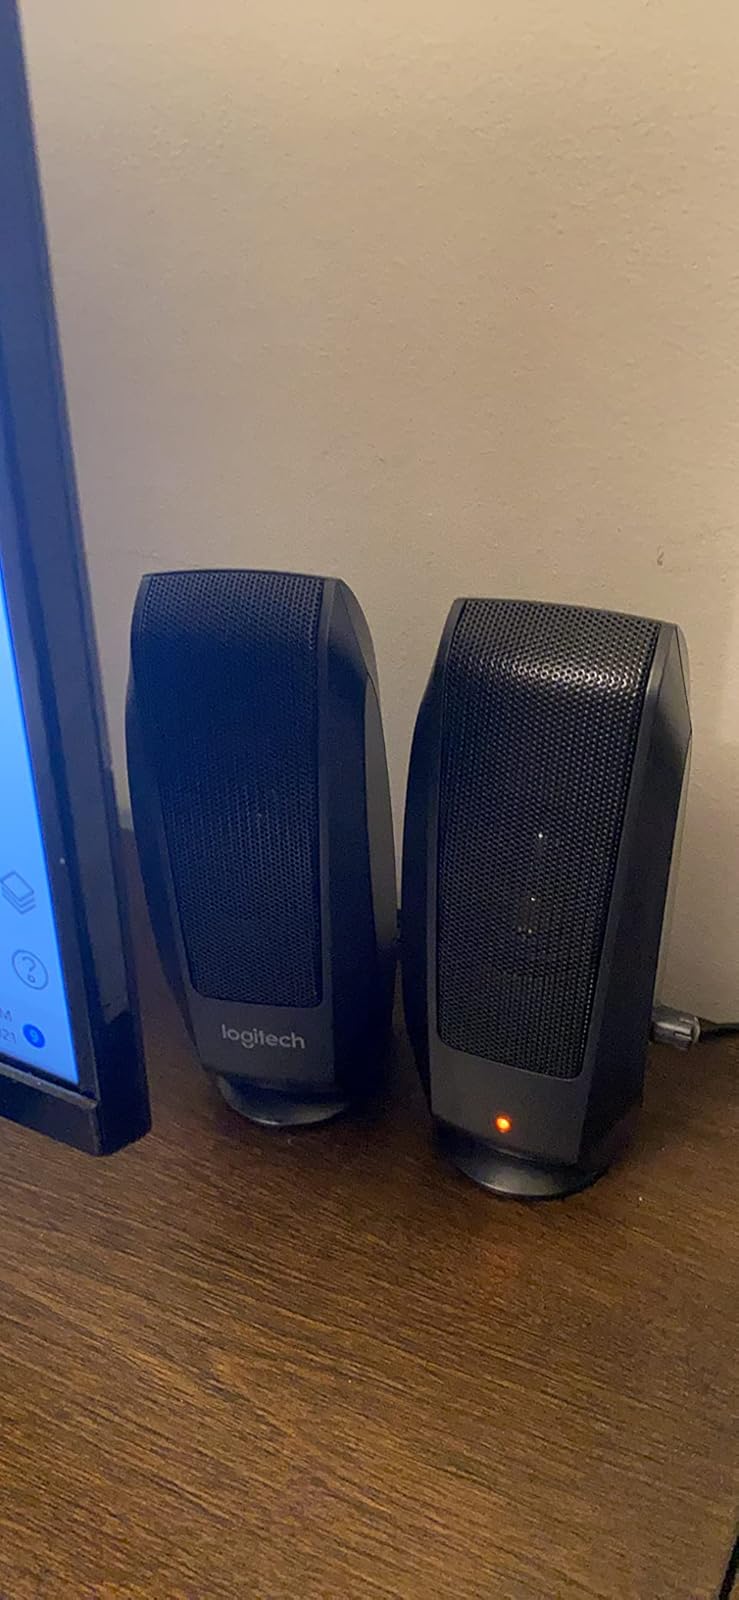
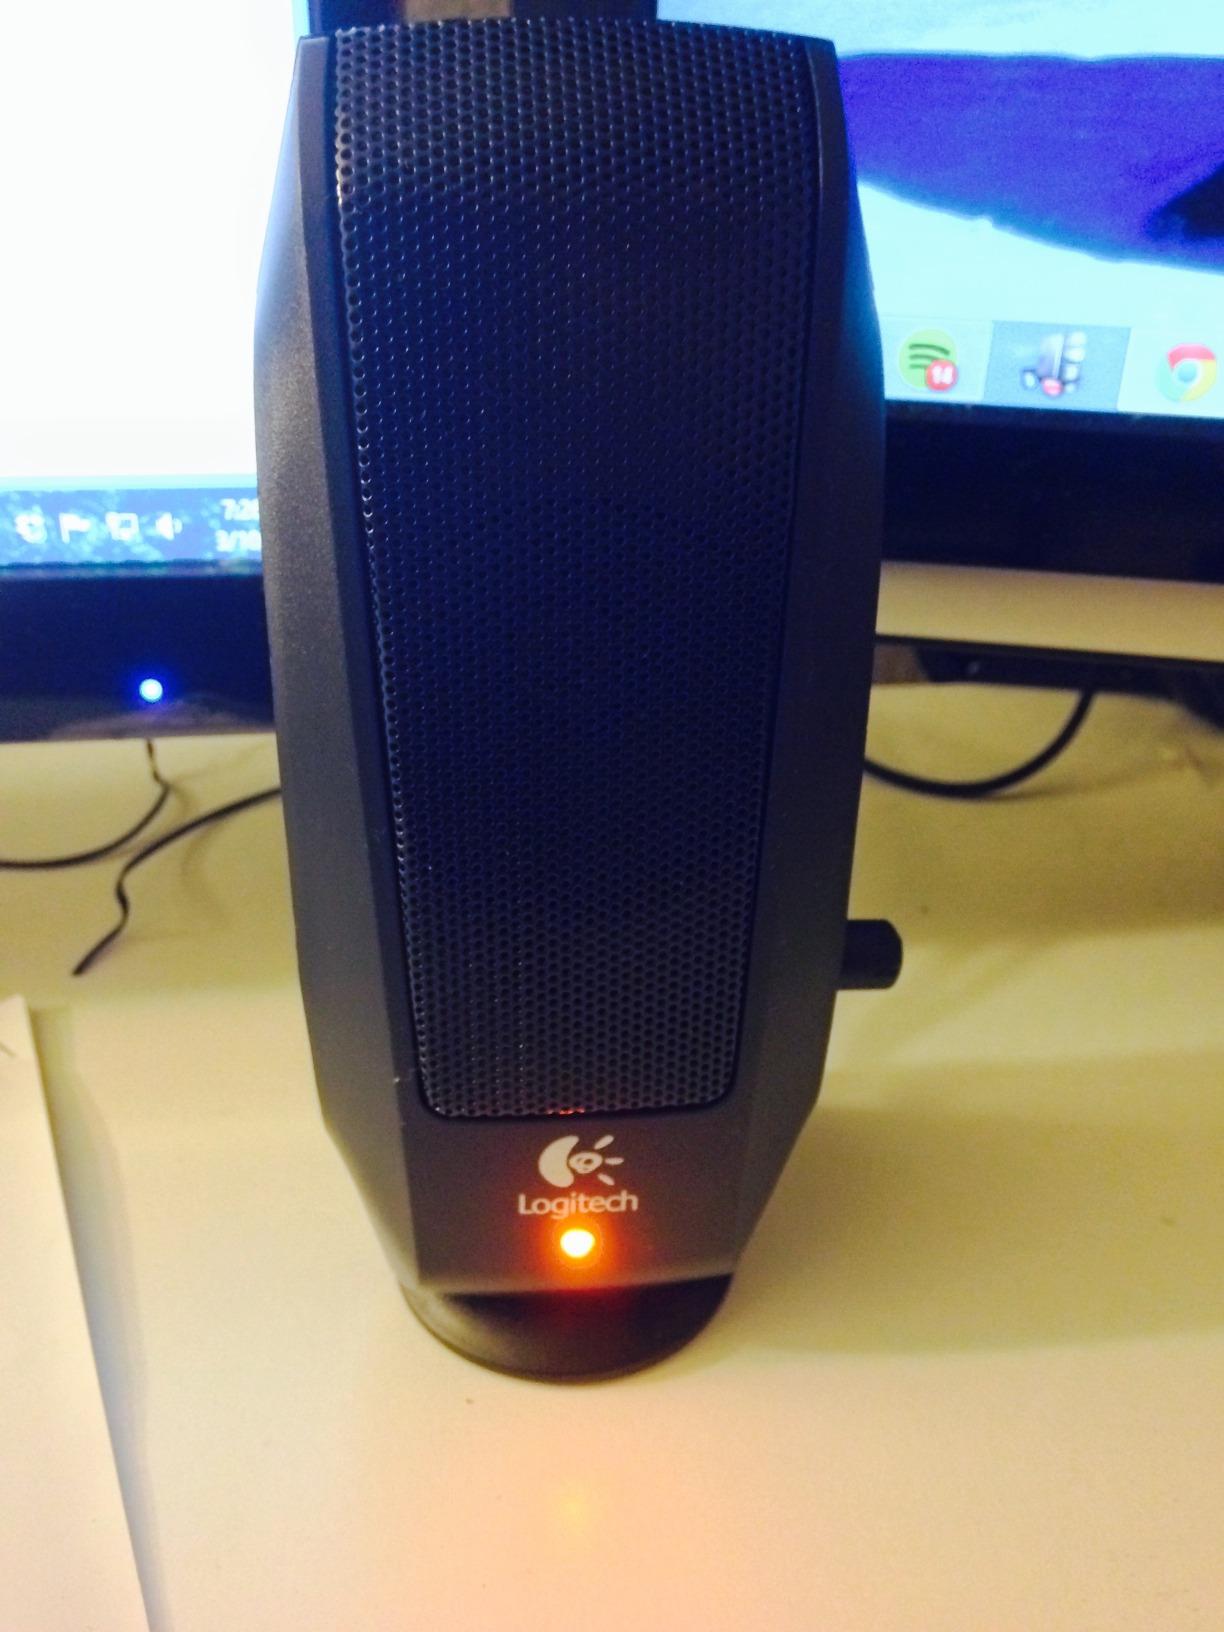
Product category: speaker
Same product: yes